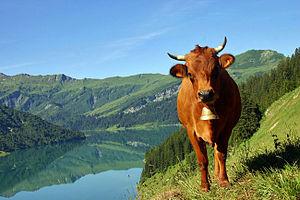
Photo vache tarine
Beaufort est l'appellation d'origine d'un fromage au lait cru de vache, à pâte pressée cuite, élaboré en Savoie en France. La production du lait et sa transformation s'effectuent dans une aire comprenant la région du Beaufortain d'où il tire son nom. Il est formé en meule à talon légèrement concave. L'appellation beaufort est préservée commercialement via une Appellation d'origine protégée.
L'économie de la Savoie correspond aux données relatives à l'économie qui a trait au département français de la Savoie, situé en région Auvergne-Rhône-Alpes, dans les Alpes à proximité de l'Italie et de la Suisse.
La tarentaise, ou Tarine, est une race bovine française. Elle est aussi élevée en Italie dans le Val d'Aoste sous le nom de Savoiarda.
Le département de la Savoie est un département français de la région Auvergne-Rhône-Alpes, dont le chef-lieu est la ville de Chambéry. Ses habitants sont connus sous le nom de Savoyards. L'Insee et La Poste lui attribuent le code 73.